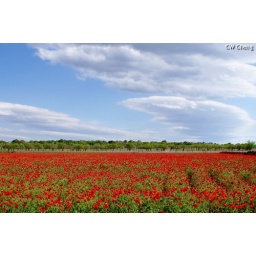
Red corn poppy field under the blue sky